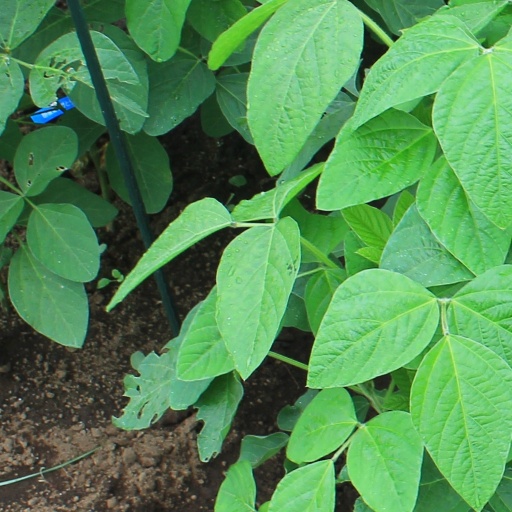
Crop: soybean